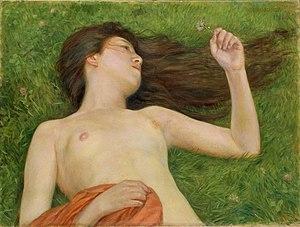
Le musée d'art Pola est un musée d'art situé à Hakone, dans la préfecture de Kanagawa au Japon. Il a ouvert ses portes en septembre 2002 au sein du Parc national de Fuji-Hakone-Izu.
La peinture, en Corée, une forme de l'art coréen particulièrement remarquable, se manifeste sous les formes les plus diverses, depuis les antiques peintures murales, préservées dans les tombes du royaume de Koguryo, les bannières bouddhiques aux couleurs intenses, les peintures de lettrés à l'encre, les paravents décoratifs, jusqu'à la peinture telle qu'elle est pratiquée dans l'art contemporain. La peinture moderne coréenne intègre, par ailleurs, les œuvres des artistes coréens, sur tout le territoire de la Corée, Corée du Nord et Corée du Sud et au sein de la diaspora coréenne dispersée dans le monde.